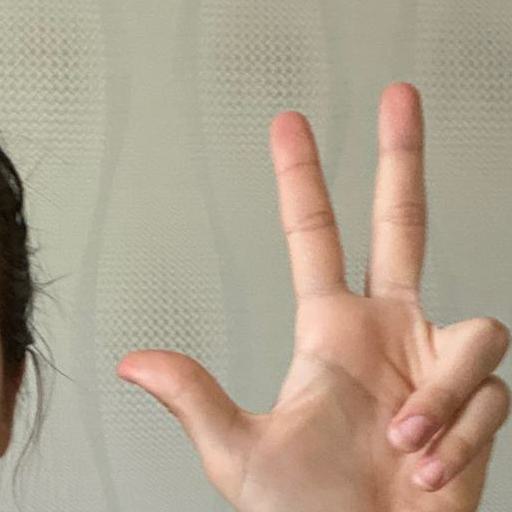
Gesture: three2